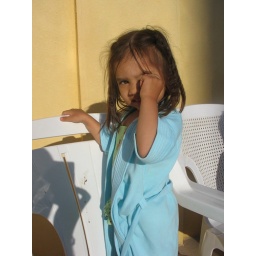
Lora didn't want to get in the water so she just sat in her robe on the chair and watched.